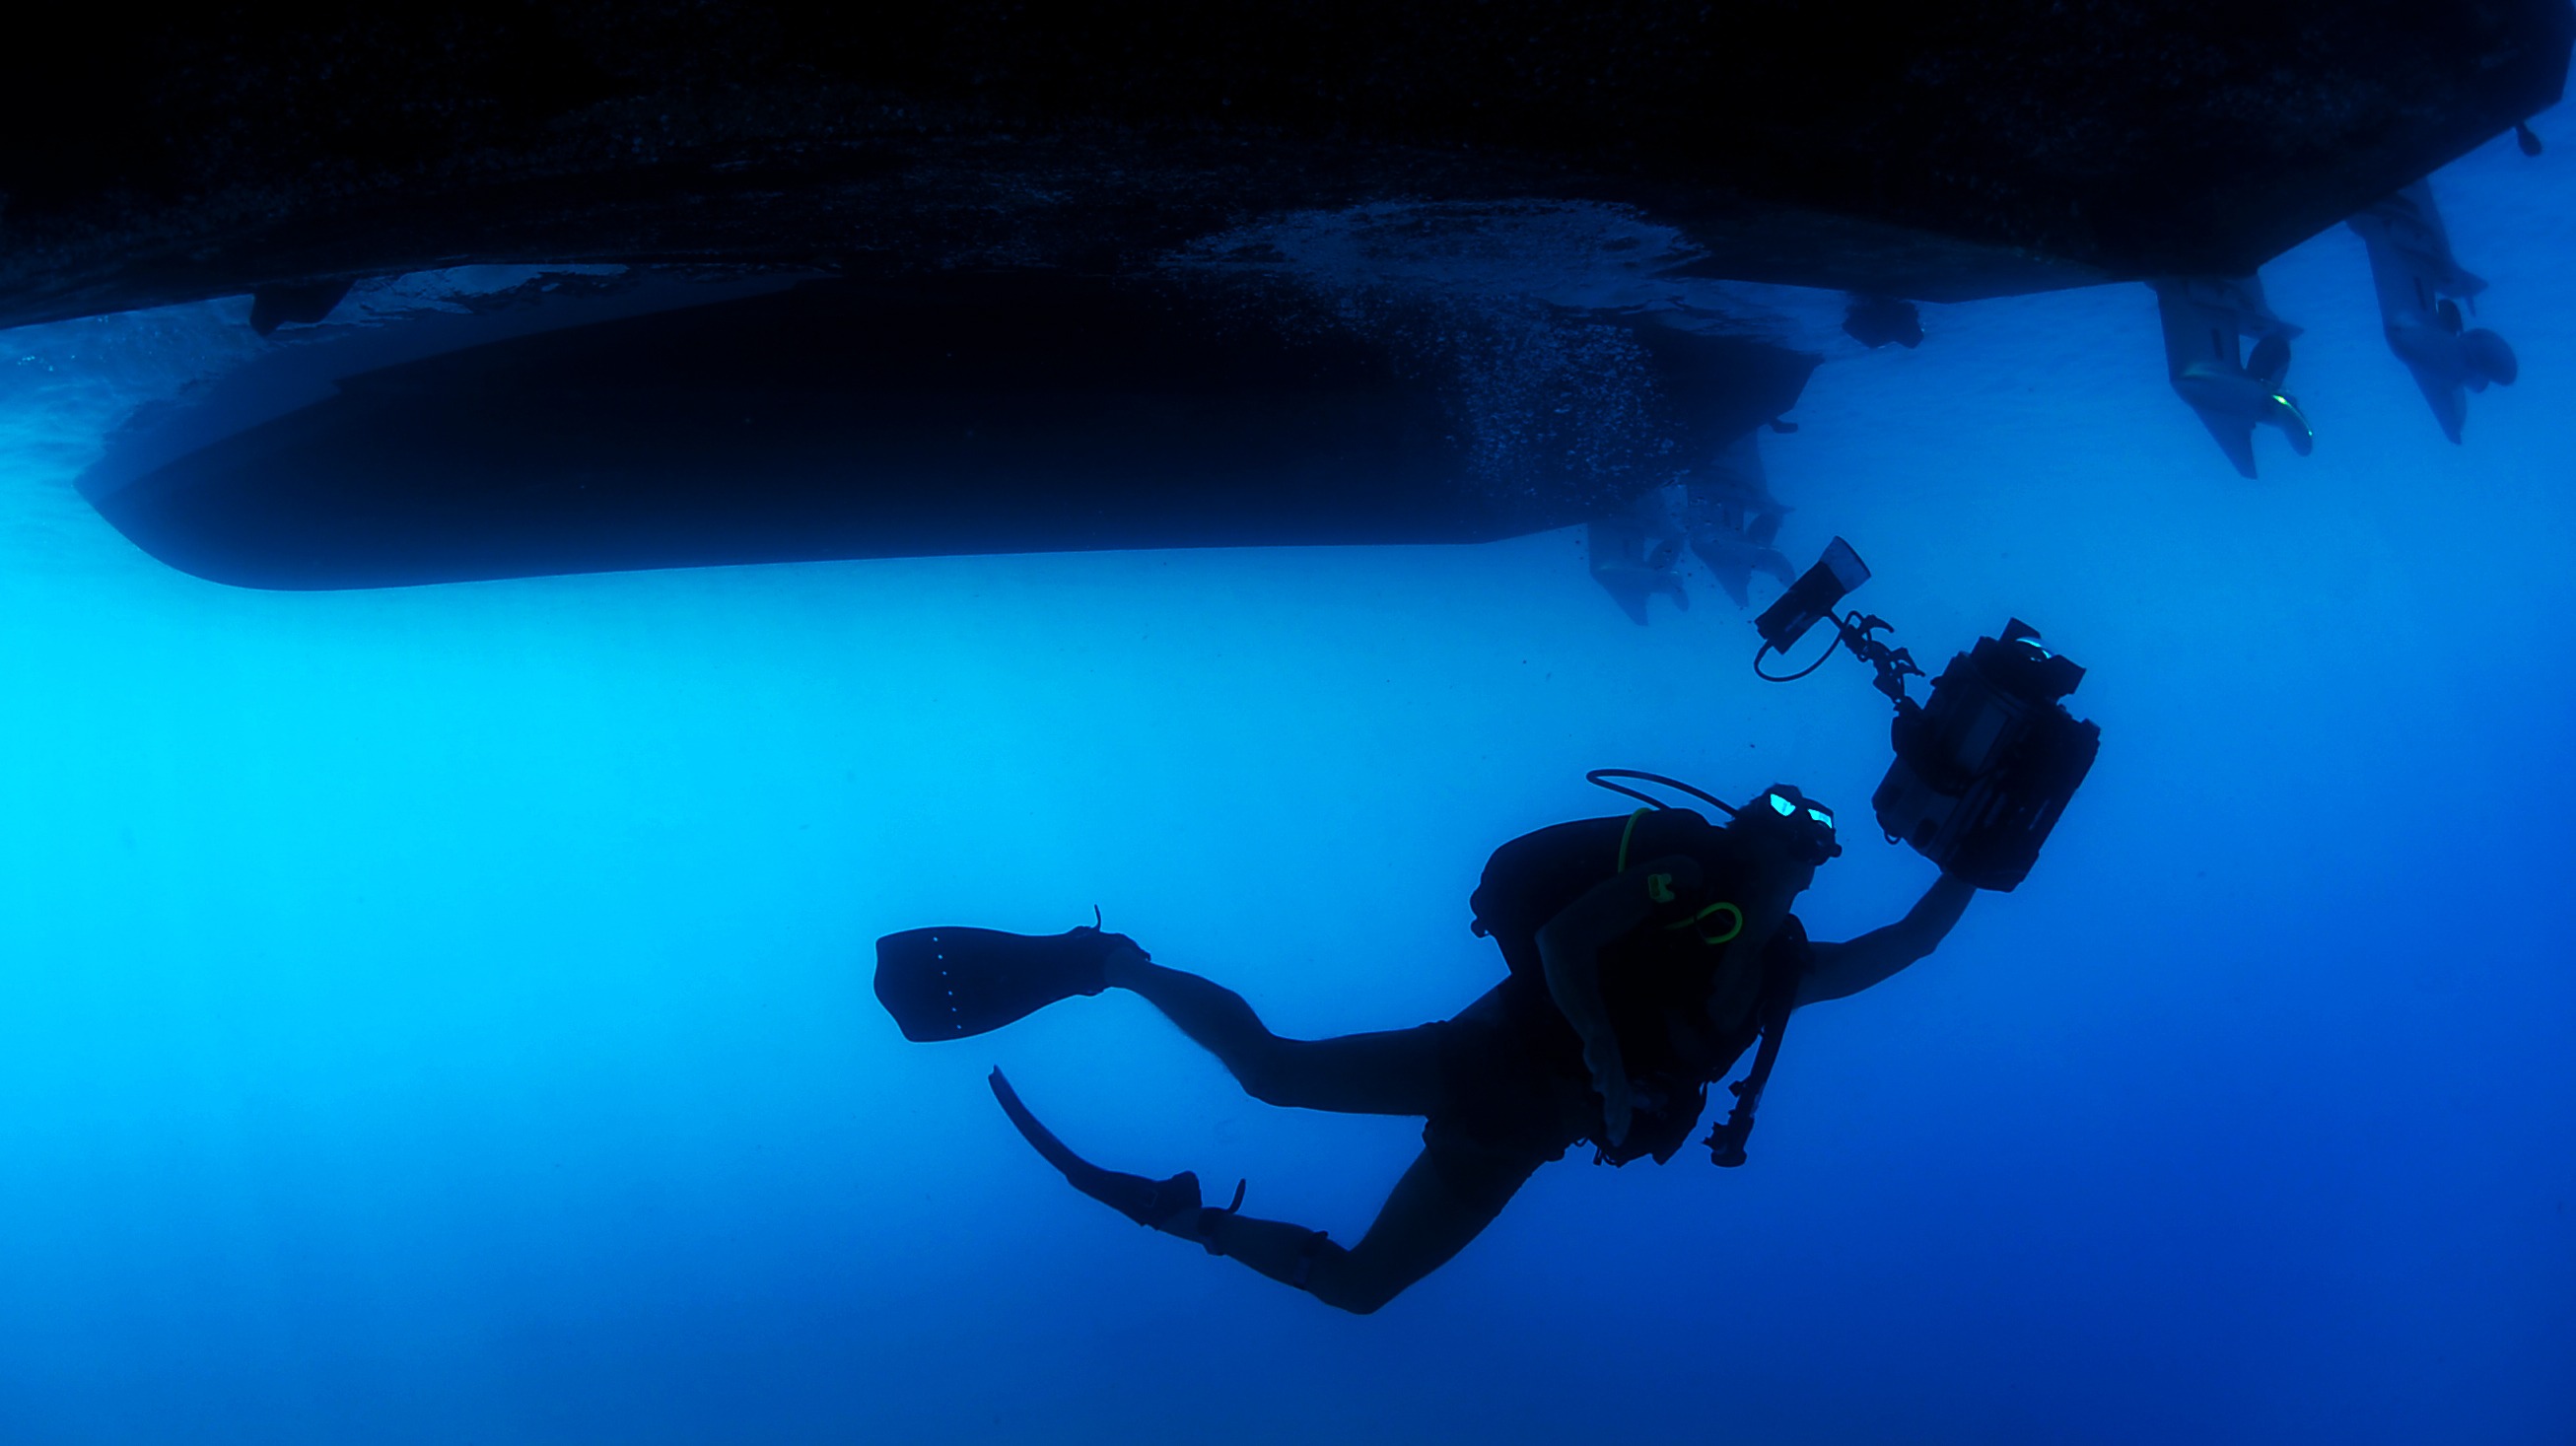
working, sea, water, ocean, ship, recreation, diving, underwater, extreme sport, swimming, freediving, diver, sports, water sport, scuba diving, checking, outdoor recreation, marine biology, underwater diving